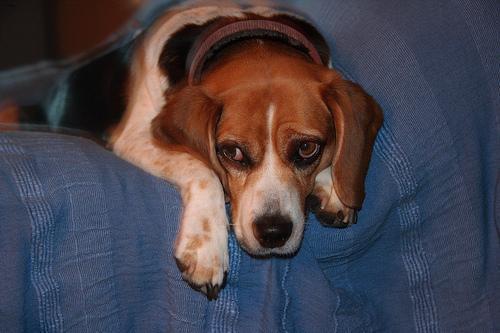
beagle